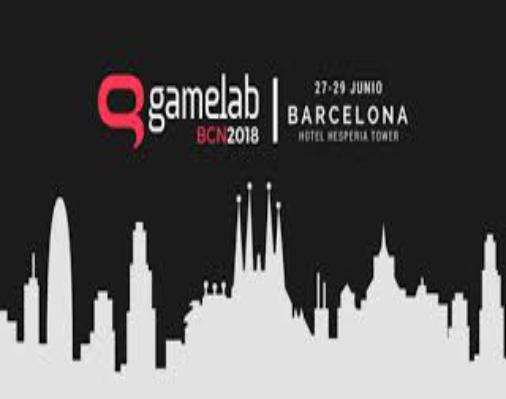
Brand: gamelab
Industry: Leisure